Boss School of Music

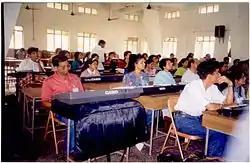
Students learn music in a course conducted by the Boss School in Mazagoan, Mumbai (1998)

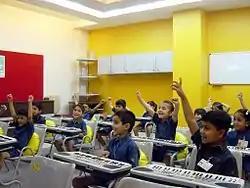
School children learn music under the "Music in Schools" programme, conducted by the Boss School in Tardeo, Mumbai (2005)

The Boss School of Music was founded as a nonprofit organisation in 1996. The school conducted short-term electronic keyboard music courses in suburban Mumbai for novices and professionals, after which students could reportedly perform certain pieces on the electronic keyboard, read music notation and write their own compositions.